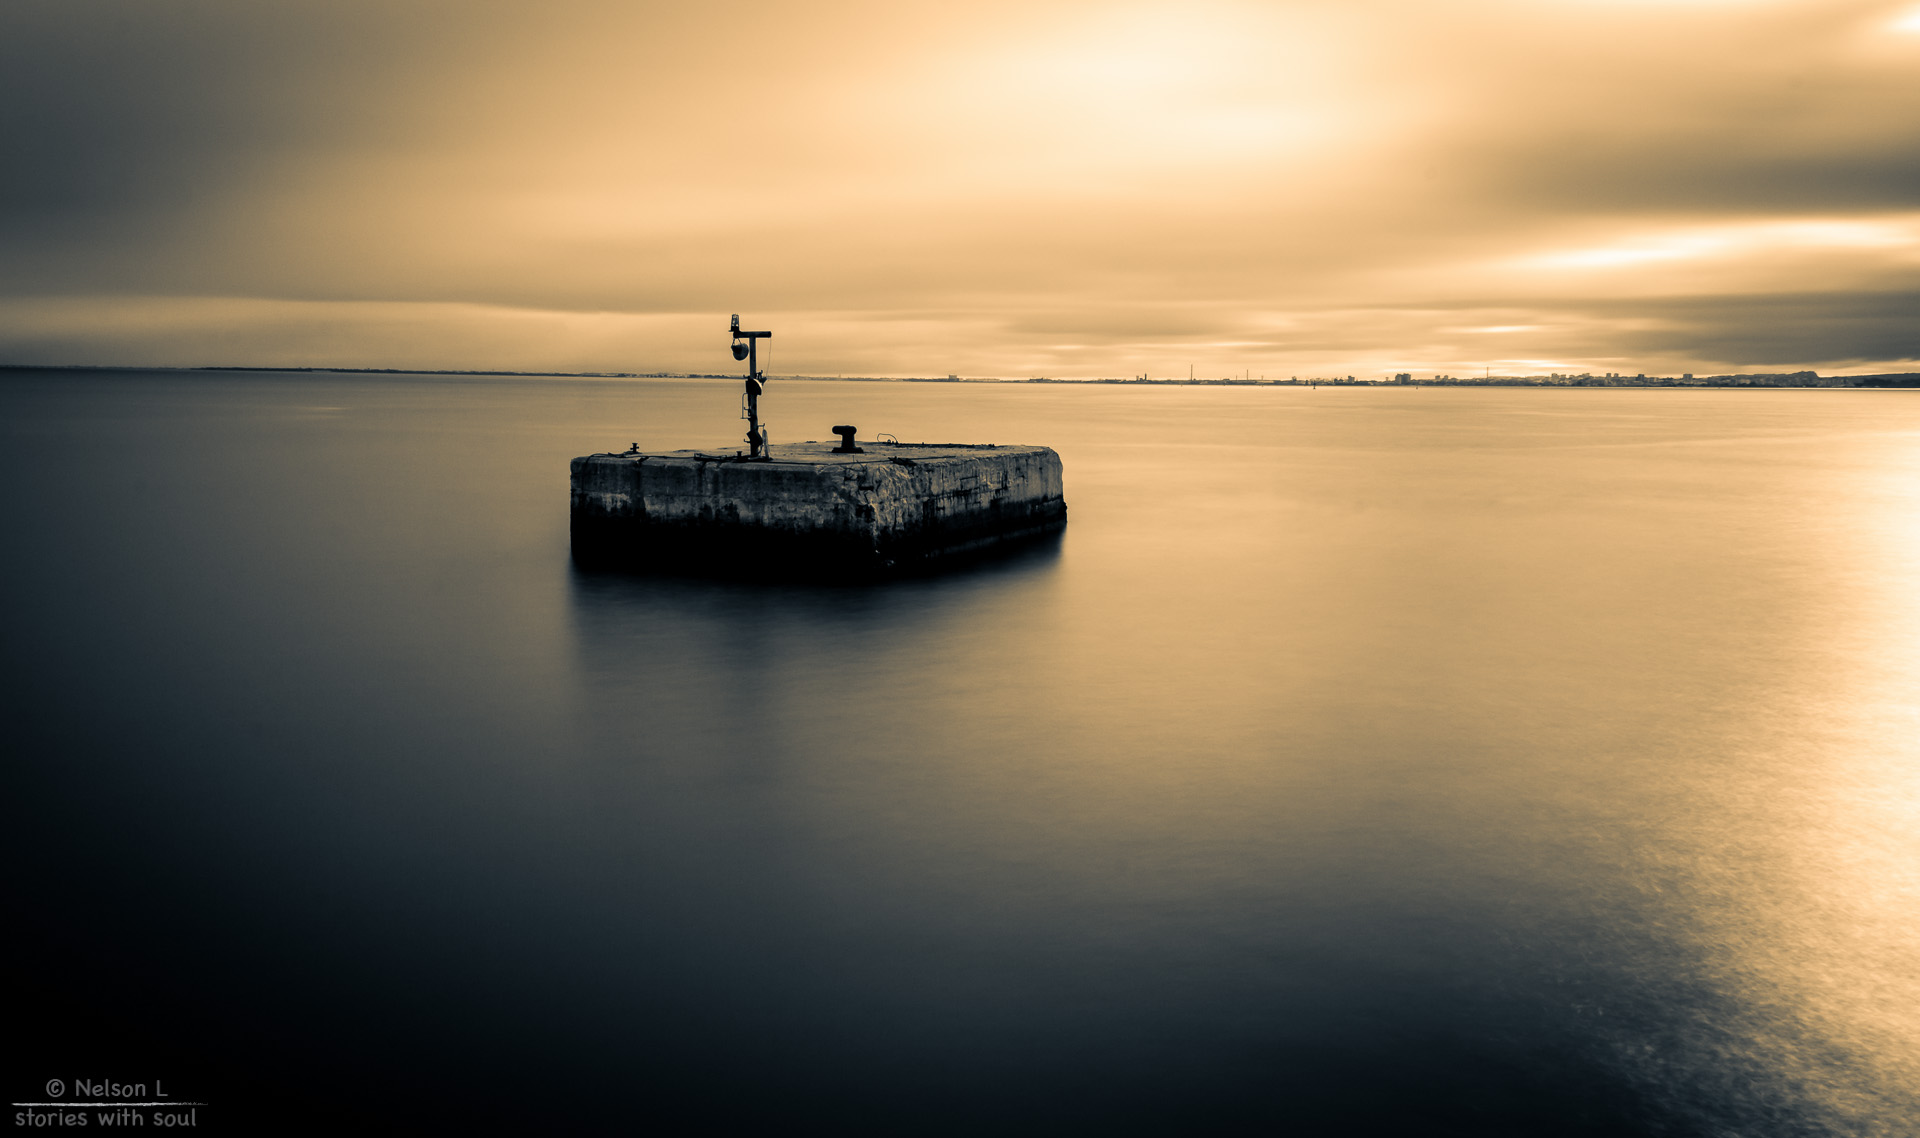
landscape, sea, coast, water, ocean, horizon, creative, cloud, sky, sunrise, sunset, camera, photography, sweet, morning, wave, window, wind, dawn, river, explore, dusk, walk, evening, reflection, vehicle, lens, flag, canon, flickr, 2014, best, solitary, moments, fotografie, longexposure, scene, 600d, watercraft, nelson, snap, interesting, most, lisboa, moment, riverside, decisive, souls, bilding, lourenco, imponent, tejo, slot, caiscolunas, ferias, cacilhas, atmosphere of earth